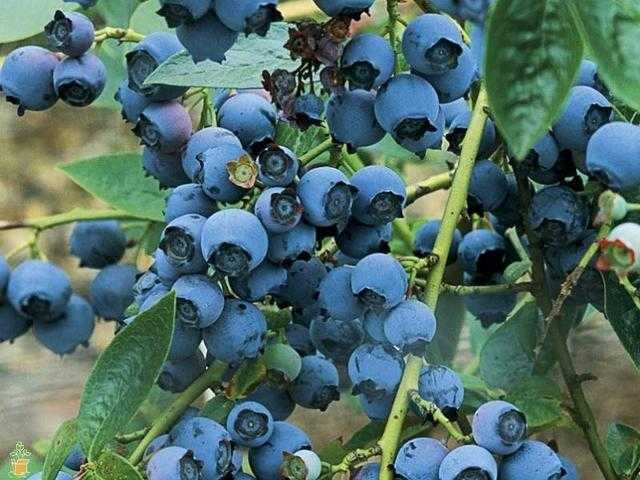
Label: Blueberry